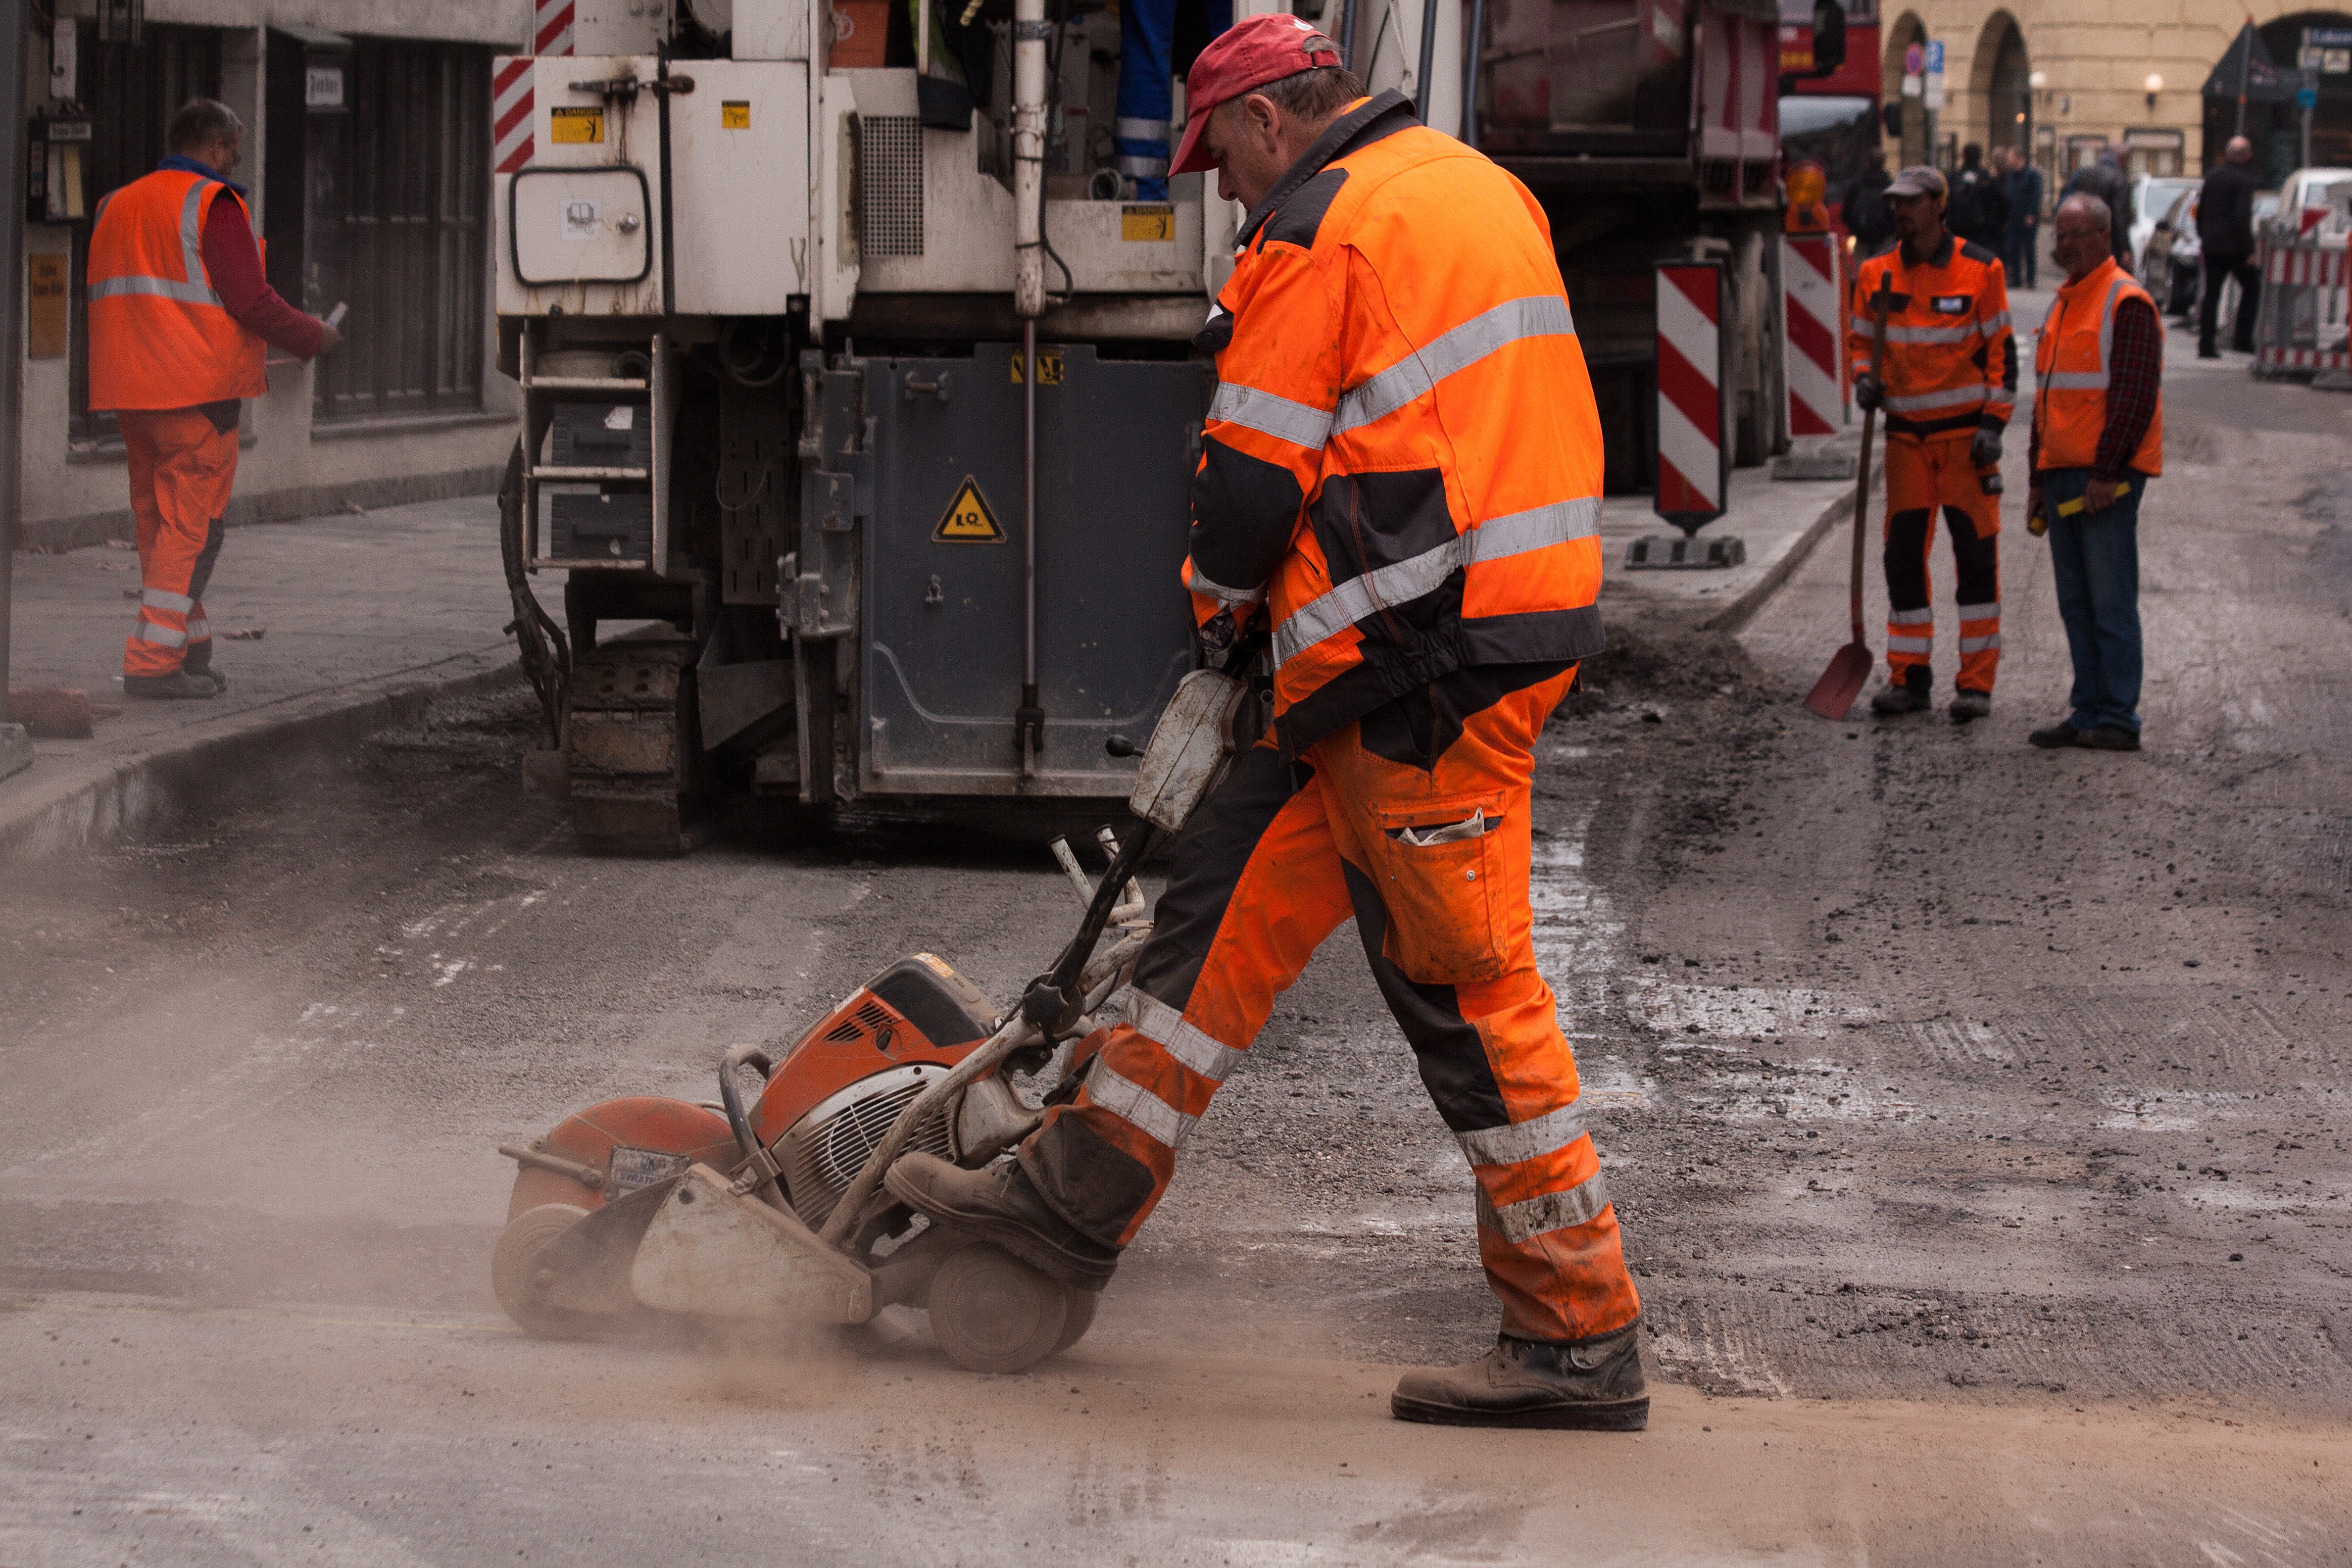
asphalt, orange, dust, rehabilitation, helm, noise, renovation, workwear, road construction, construction workers, noise pollution, warning color, stunt performer, teers ge, safety clothing, fine particle pollution